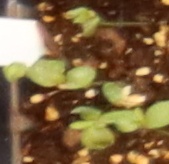
Label: Flax